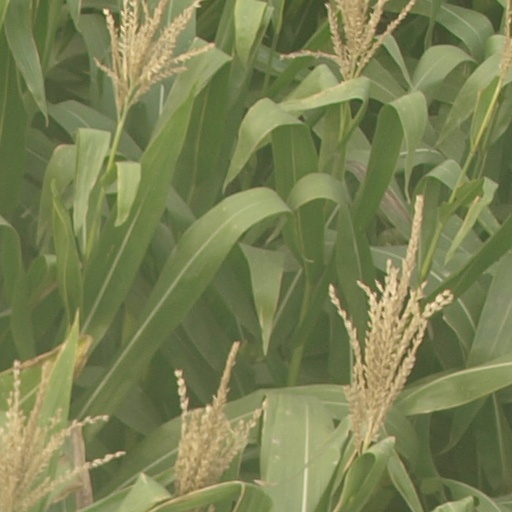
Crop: maize; corn